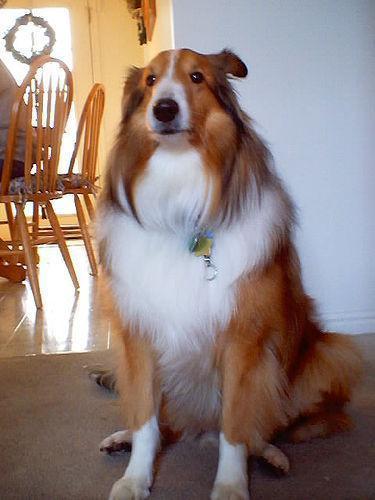
collie